Veliki Dol, Sežana

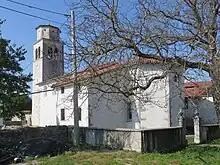
Saint James's Church

The parish church in the settlement is dedicated to Saint James and belongs to the Diocese of Koper.